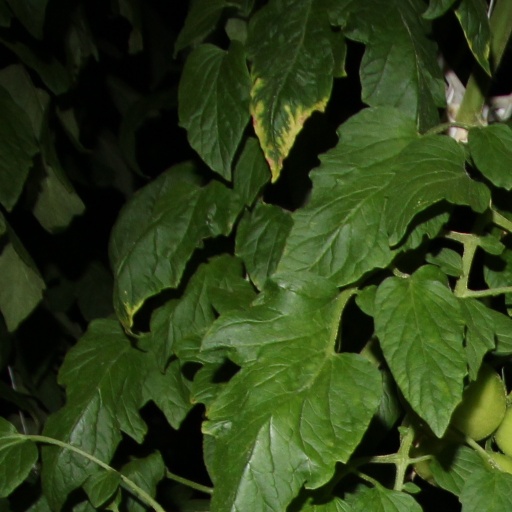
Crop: tomato